John Hutchinson (Roundhead)

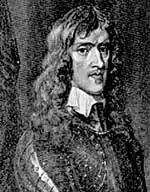
Colonel John Hutchinson

Colonel John Hutchinson (18 September 1615 – 11 September 1664) was an English politician and military leader who played a significant role during the English Civil War. He was a Member of the House of Commons of England from 1648 to 1653 and briefly in 1660. Hutchinson was a prominent Puritan leader and served in the parliamentary army. As a member of the high court of justice in 1649, he was the 13th of 59 Commissioners who signed the death warrant of King Charles I. Post-Restoration, he was exempted from the general pardon, barring him from holding public office. Accused of involvement in the Farnley Wood Plot in 1663, he was imprisoned and died in custody.